Mixtec culture

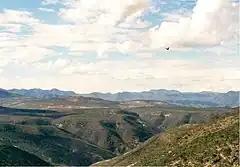
Landscape of La Mixteca, near Nativitas Monte Verde (Oaxaca)

The Mixtecs never formed a political unit that integrated all the villages occupied by members of that people, although the largest political unit known to that pre-Columbian nation was formed under the government of Ocho Venado in Tilantongo. From a geographical point of view, the Mixtec territory is very diverse, although it is unified by the presence of large mountain ranges such as the Sierra Mixteca or the Neovolcanic Axis. However, as Dahlgren observes, its boundaries are not precise, since their definition varies according to the approach adopted. From the cultural point of view, La Mixteca is the territory inhabited by all the populations that have been called Mixtec in different sources, although this delimitation is still ambiguous since the Mixtec people could coexist with communities of other ethnic origins that were otherwise linguistically and culturally related. The tentative delimitation proposed by González Leyva indicates that...The western border of La Mixteca begins on the coast of the Pacific Ocean, in Coahuitlán. From there, in a straight line, it goes to the towns of Ometepec and Igualapa (Guerrero), continues, and reaches the Atoyac river of Puebla. It continues along it as far as Tuzantlán (Puebla) - northwest of Acatlán, Puebla. From here, in an easterly direction, the borders touch the hills Largo, Palos Blancos, Pila and Gordo. In this one the Gavilán river is born, whose channel passes by the locality of Zapotitlán (Puebla), advances along the slopes of the Miahuatepec hill, meets the Zapotitlán river and, near Coxcatlán (Puebla), joins the Salado river (Puebla). Its banks reach Quiotepec (Oaxaca), extends to Cuicatlán, discharges into the Grande river and goes through the Tomellín canyon. The river adopts this name, restarts its journey in a southerly direction, then changes its name to San Antonio, and ends at the Camote hill. From here, the border, again in a straight line, runs to San Francisco Telixtlahuaca and Huitzio (Oaxaca); it moves through the rugged ravines of La Culebra and Las Lomas de Alas, and skims the towns of Huitepec, Totomachapa and Teojomulco. It heads towards the Chinche and La Rana hills, passes them, goes through Mixtepec; turns west towards Manialtepec, collides with that town, resumes its march and ends in the Pacific.According to its characteristics it is usually divided into several regions whose boundaries are equally imprecise. In spite of this, the internal subdivision of the region is a popular topic among specialists. Since colonial times, a distinction was made between the different zones that made up La Mixteca. The simplest was divided into Highland Mixteca, corresponding to the Sierra Mixteca, and Lowland Mixteca, which included the lands located in the piedmont of the Sierra Madre del Sur. Antonio de los Reyes indicates in his "Arte en lengua mixteca" that La Mixteca is divided into six regions: the one inhabited by the Chochos, the eastern one bordering Los Valles, the Highland Mixteca or "Ñudzavuiñuhu", the Lowland Mixteca or "Ñuiñe", the region of the Putla mountains or "Ñuñuma", and "Nuñdaa", "Ñundevi" or "Ñuñama" in the Pacific coastal plain.